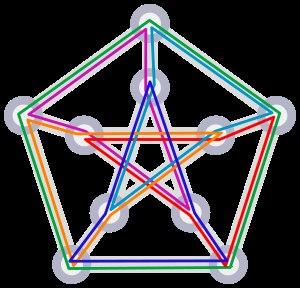
En théorie des graphes, une branche des mathématiques, un snark est un graphe cubique connexe, sans isthme et d'indice chromatique égal à 4. En d'autres termes, c'est un graphe dans lequel chaque sommet a trois voisins, et dont les arêtes ne peuvent pas être colorées avec seulement 3 couleurs sans que deux arêtes de même couleur ne se rencontrent en un même sommet.